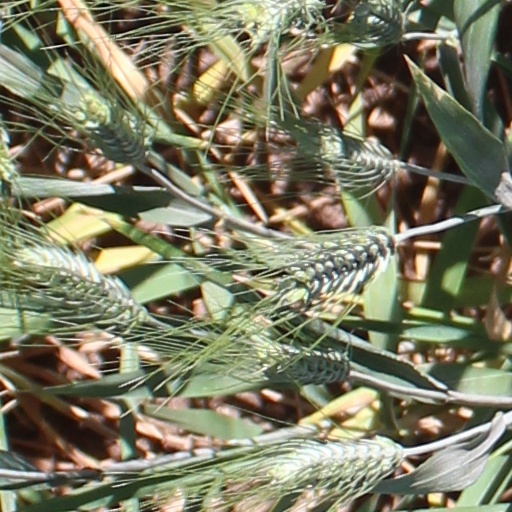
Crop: wheat